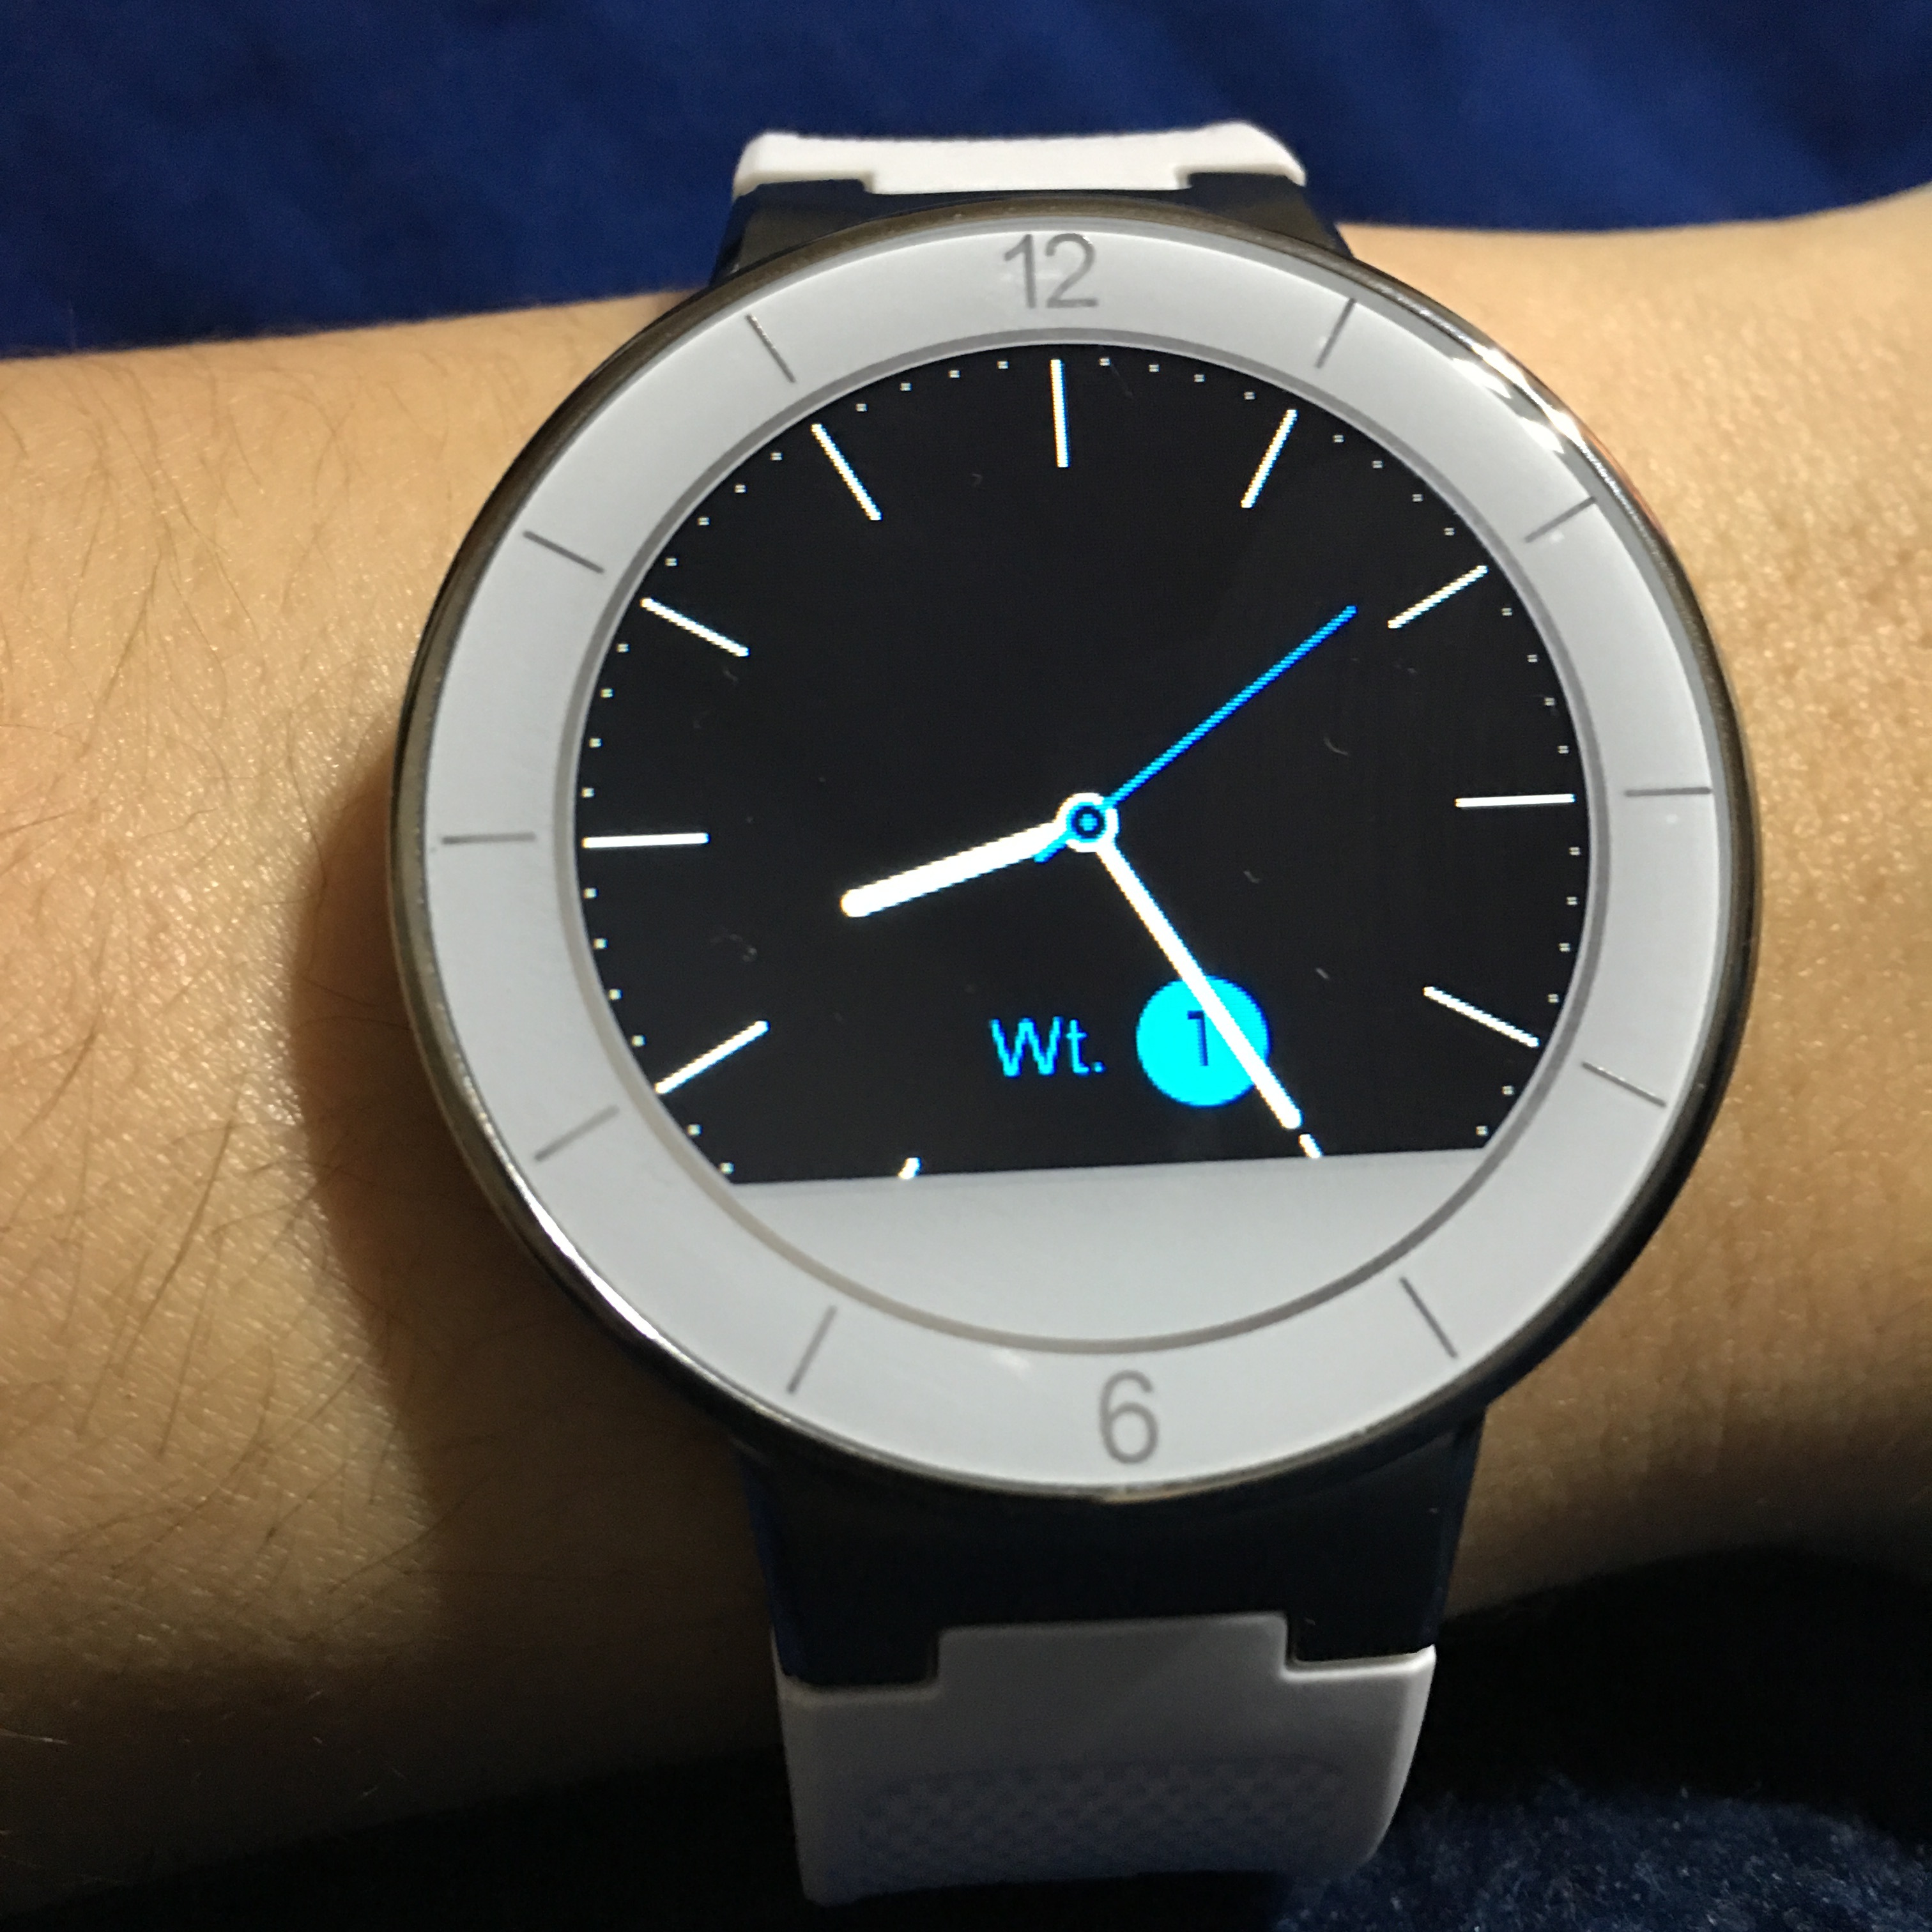
watch, hand, time, brand, font, wrist watch, tips, strap, smart, mechanics, smartwatch, ladies watch